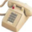
Label: telephone